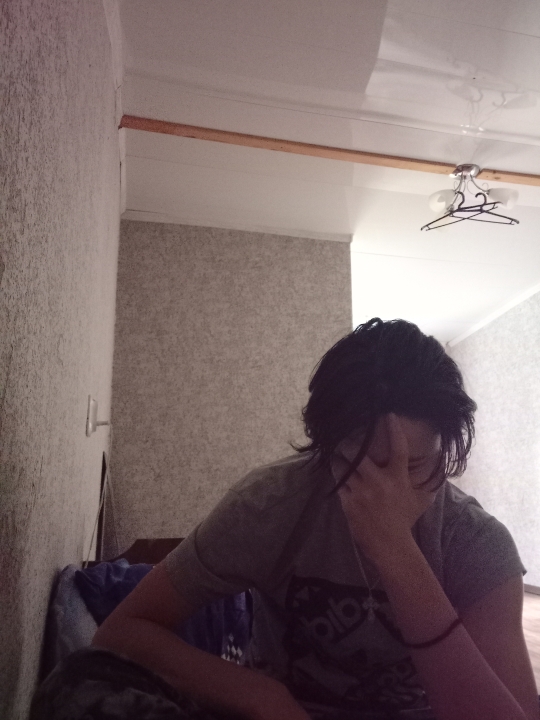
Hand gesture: no_gesture